The Red Woman

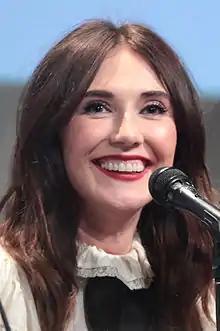
Carice van Houten portrays the titular character of the episode, the Red Woman Melisandre.

"The Red Woman" was directed by Jeremy Podeswa. Podeswa previously directed the fifth season episodes "Kill the Boy" and "Unbowed, Unbent, Unbroken", the latter of which received a Primetime Emmy Award nomination for Outstanding Directing for a Drama Series. The budget for the sixth season increased compared to the previous seasons as each episode had an average cost of over $10 million, totaling approximately $100 million for the full season, setting a new high for the series.